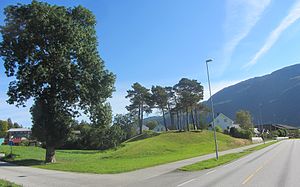
Nordfjordeid
Nordfjordeid.
Nordfjordeid er en by der er administrationscenter i Eid kommune i Vestland fylke i Norge. Byen har 2.772 indbyggere pr. 1. januar 2012, og ligger på tangen mellem Hornindalsvatnet og Eidsfjorden. Eidselva løber ud i fjorden her.